Pet in TV

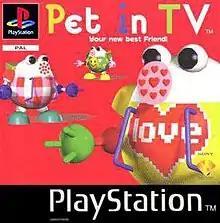
PAL version cover art

Pet in TV, known in Japan as , is a pet-raising simulation video game developed by MuuMuu and published by Sony Computer Entertainment for the PlayStation. The game was released in Japan in May 1997, and later in Europe in August 1998. "Pet in TV" consists of teaching a virtual pet known as a PiT (Pet in TV) tricks, getting it new costumes and learning what items are edible in the wild along with solving random puzzles around the PiT world. The game's developers, MuuMuu previously developed the "Jumping Flash!" series of games.